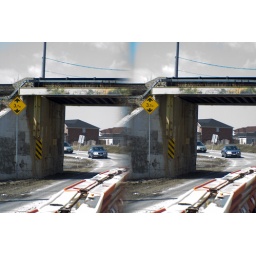
3D about to cross under the bridge